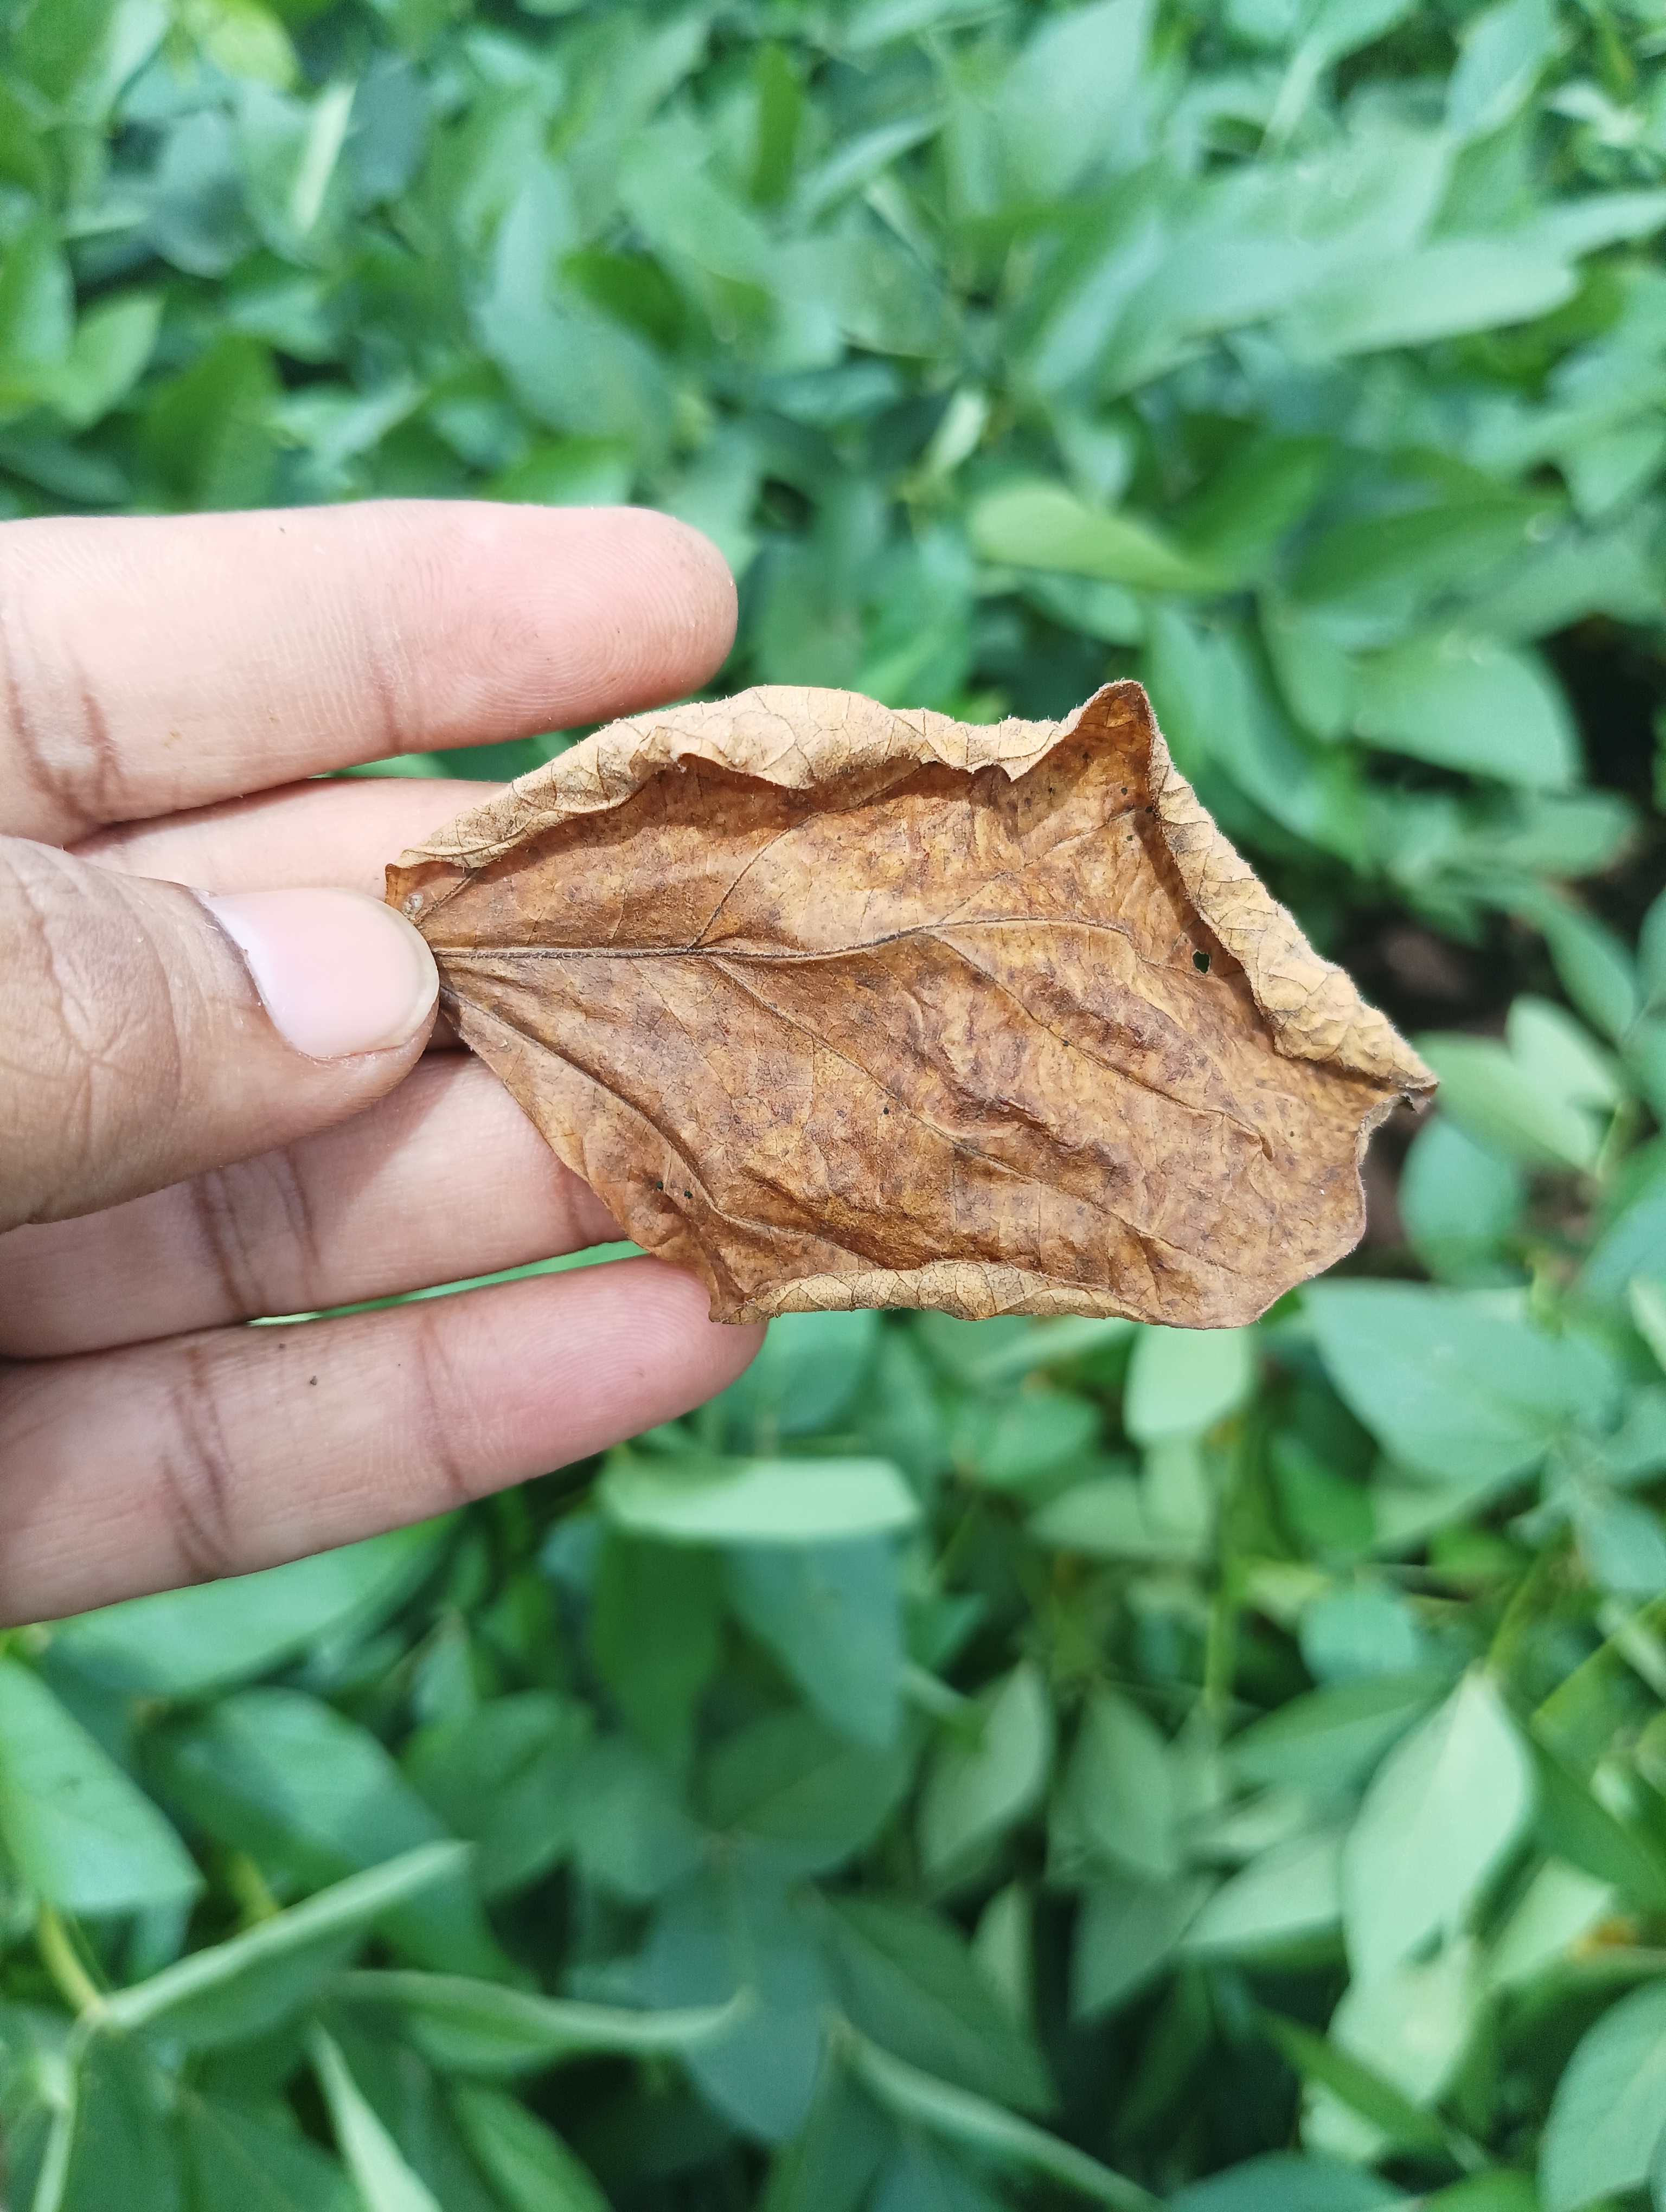
Label: Dry_leaf